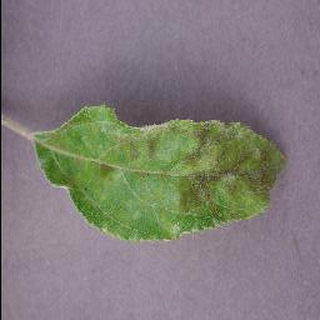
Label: apple_apple_scab